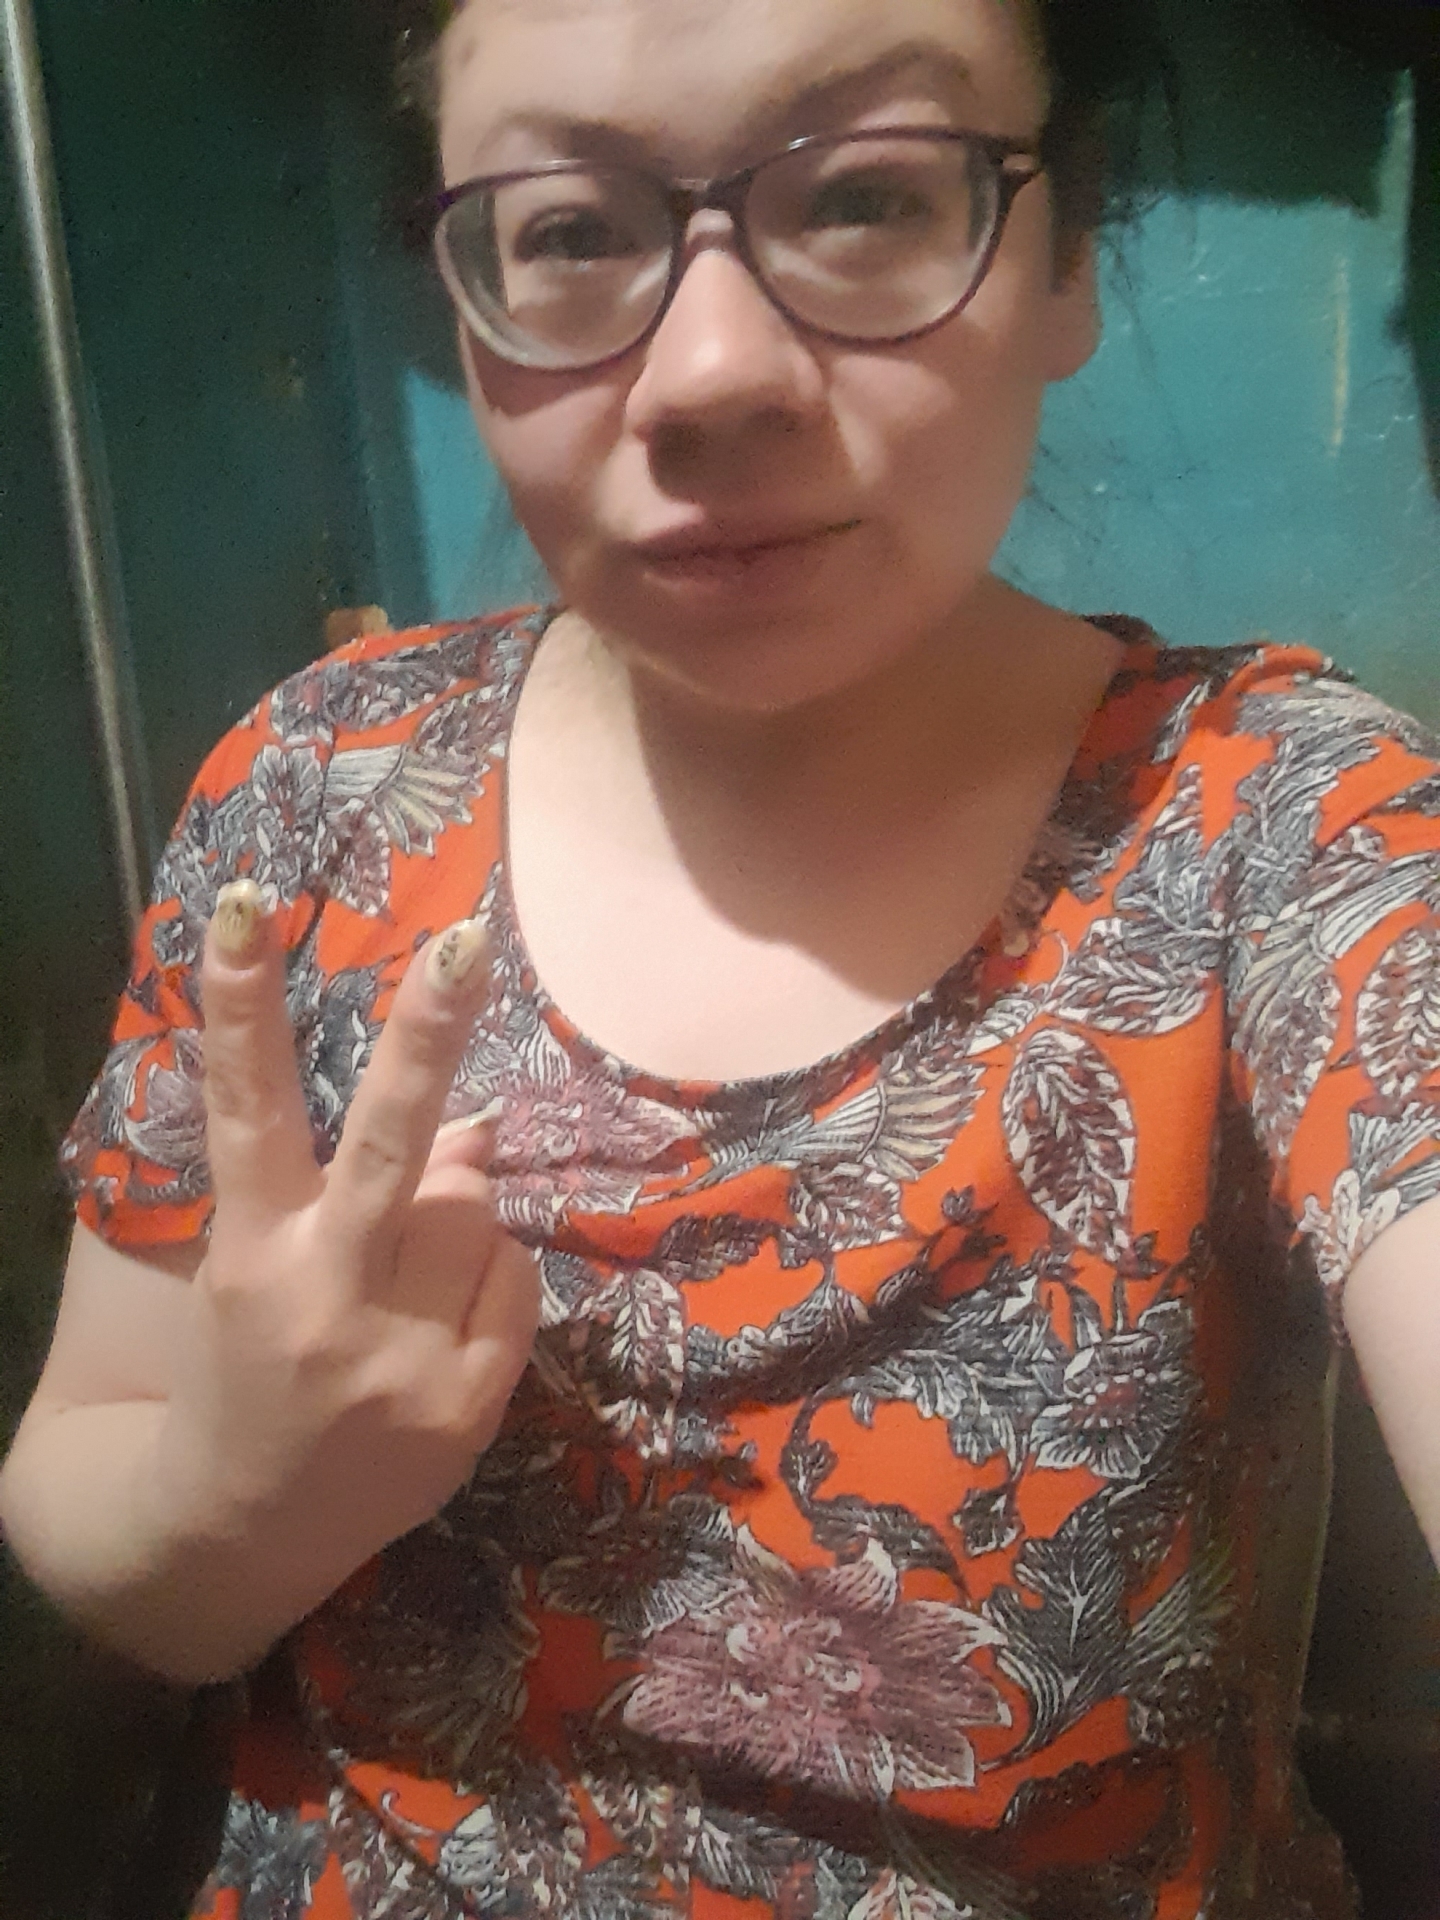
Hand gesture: peace_inverted